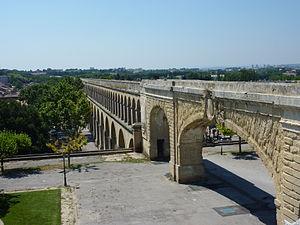
Montpellier: l'aqueduc Saint-Clément vu de la promenade du Peyrou
Montpellier — prononcé [mɔ̃.pə.lje] ou [mɔ̃.pɛ.lje] — est une commune française, préfecture du département de l’Hérault. Capitale de l'ancienne région administrative Languedoc-Roussillon, elle est le centre d'une métropole et un pôle d'équilibre de la région Occitanie, où se déroulent les assemblées plénières. Montpellier se situe dans le Sud de la France, sur un grand axe de communication joignant l'Espagne à l'ouest, à l'Italie à l'est. Proche de la mer Méditerranée, cette ville a comme voisines Béziers à 69 km au sud-ouest et Nîmes à 52 km au nord-est.